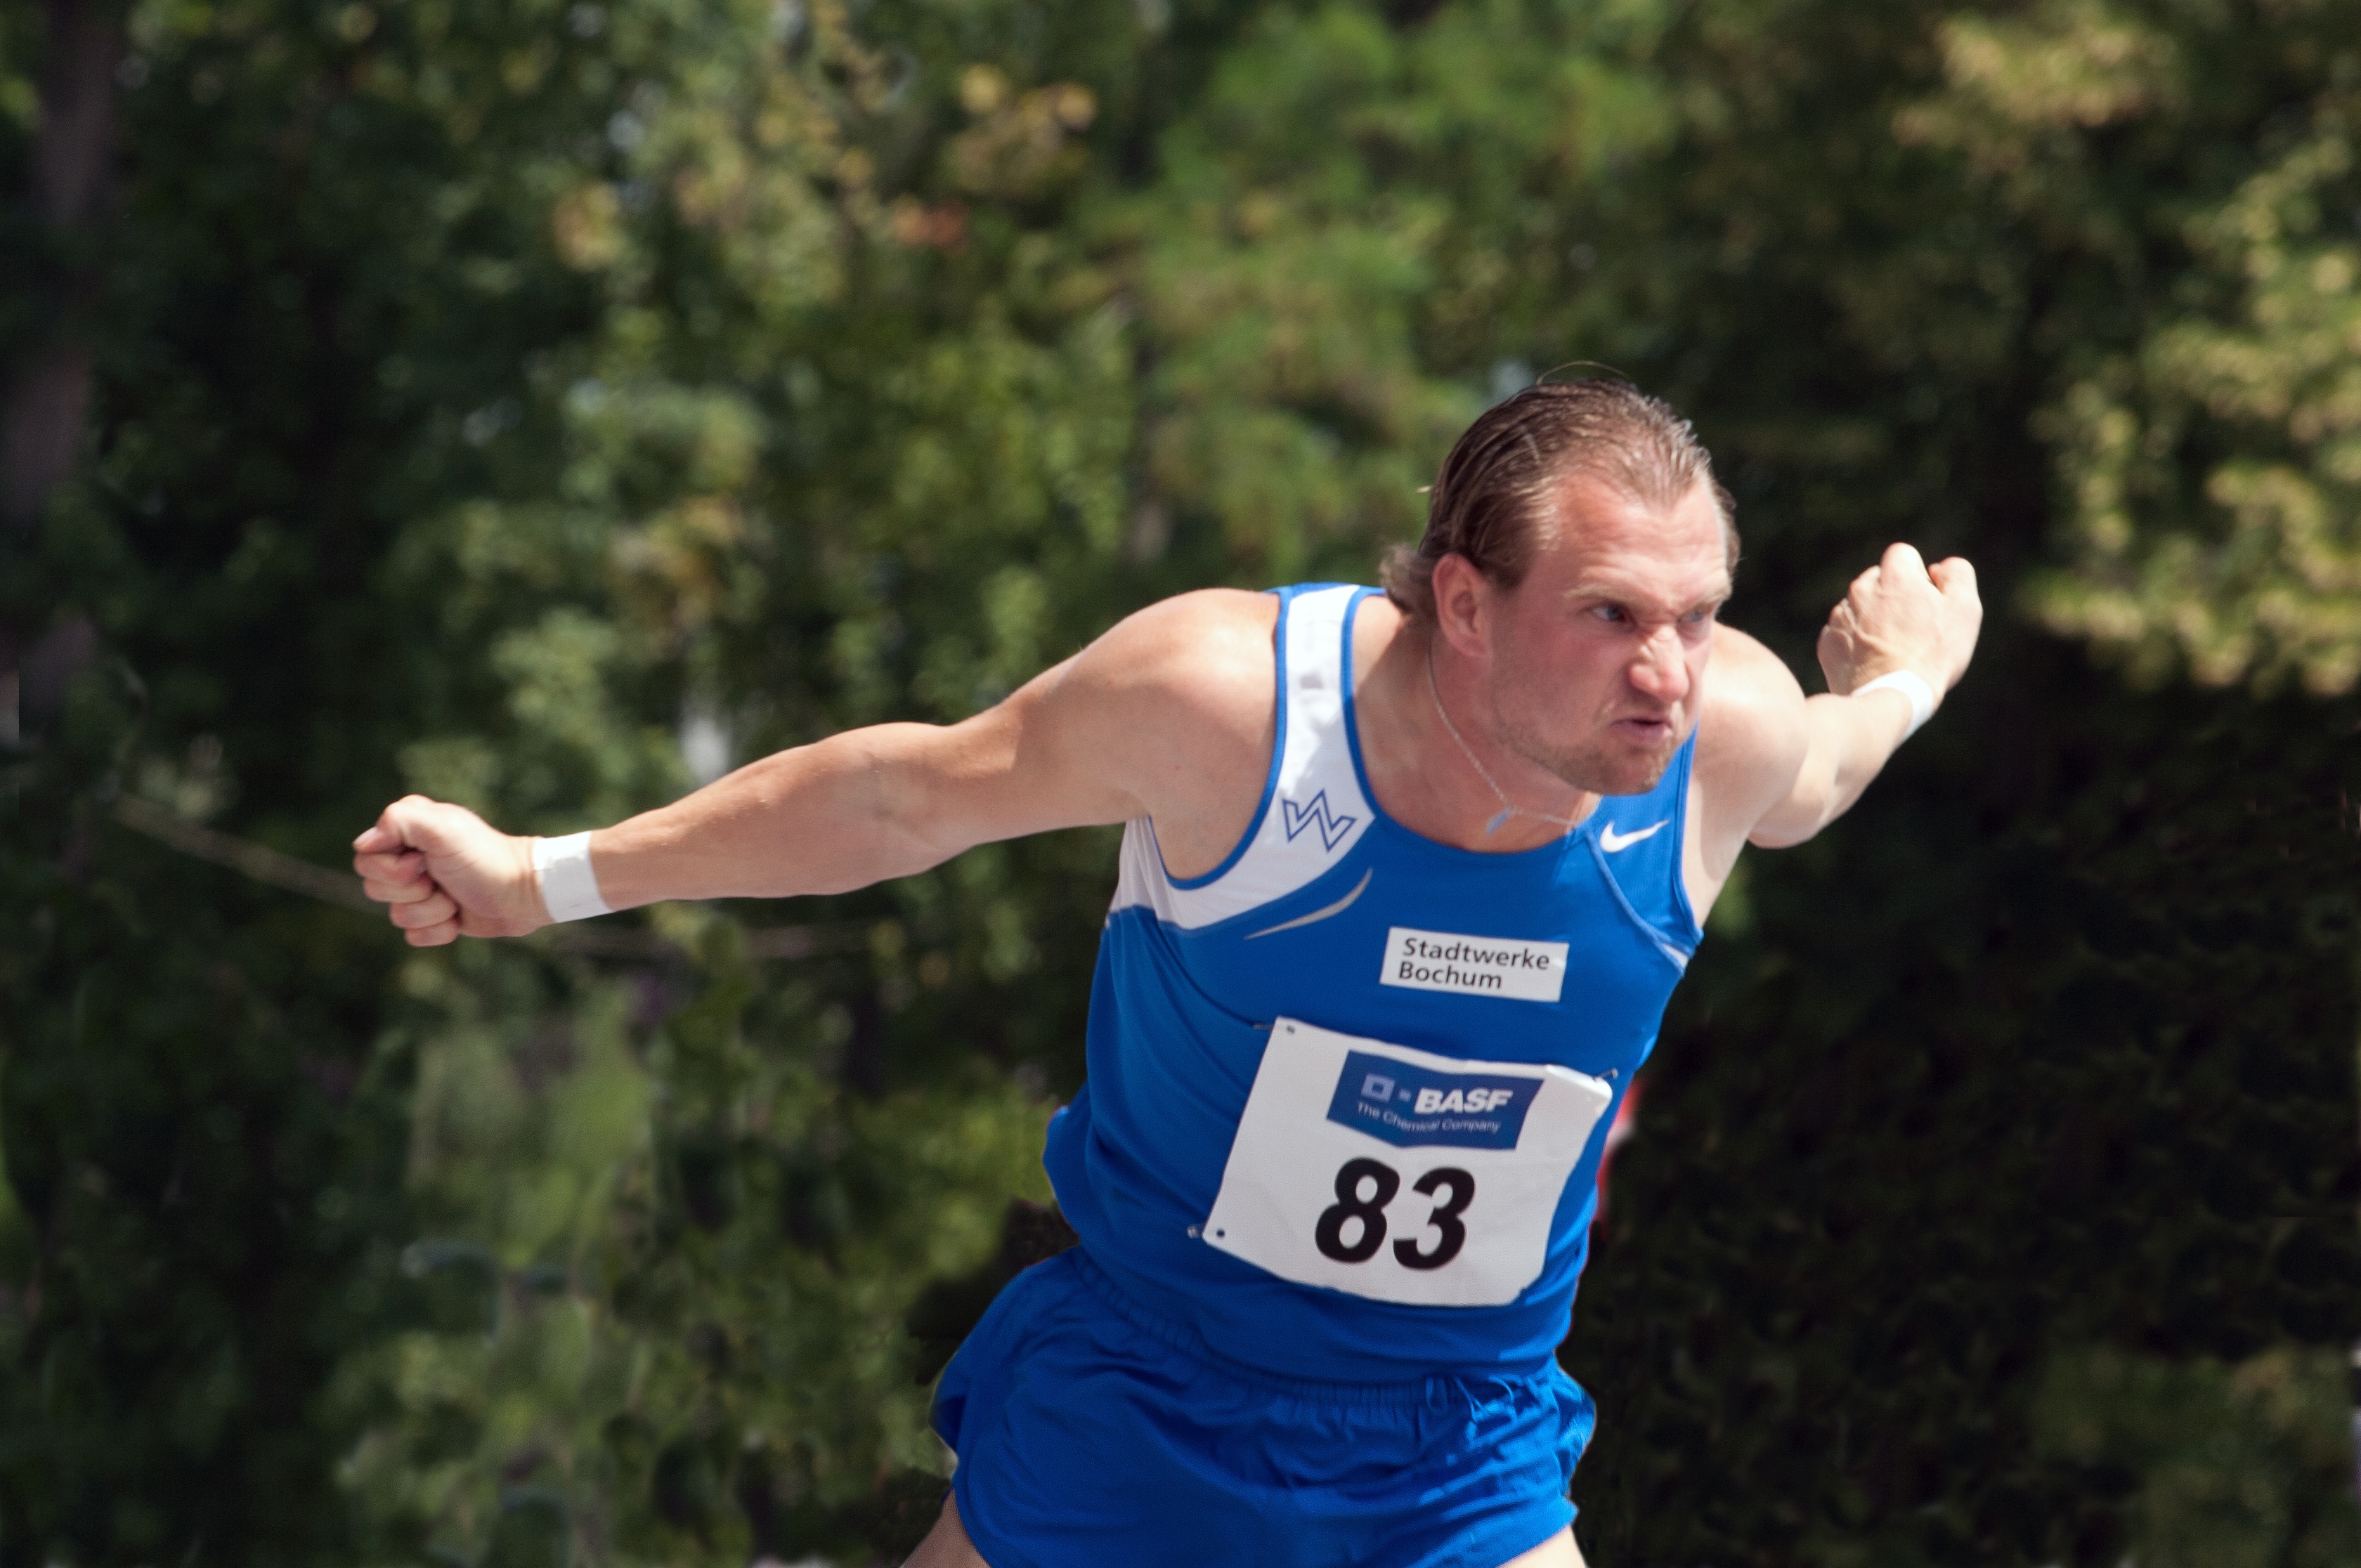
person, sport, running, jumping, muscle, sports, endurance, athletics, sprint, hurdles, physical exercise, human action, endurance sports, duathlon, track and field athletics, shot put